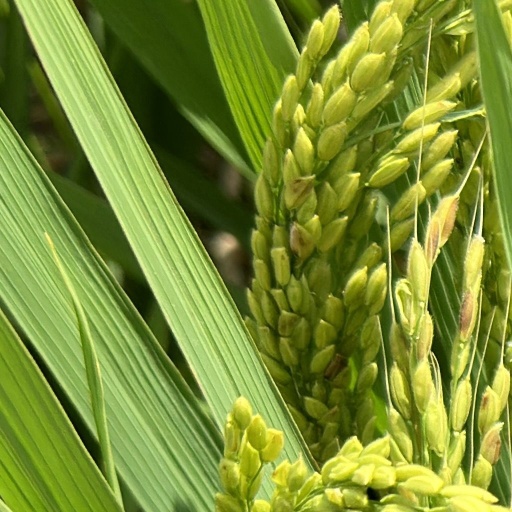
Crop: rice